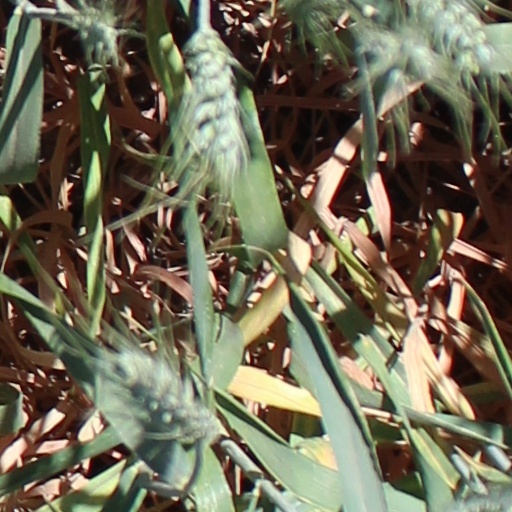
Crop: wheat